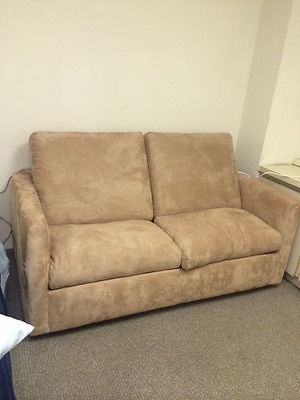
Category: sofa